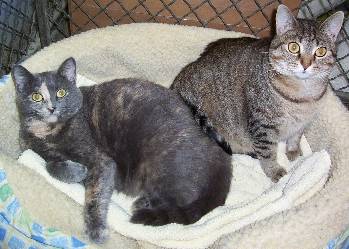
Label: cat